Bridget Williams

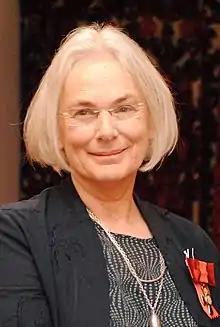
Williams in 2012

Bridget Rosamund Williams (born 1948) is a New Zealand publisher and founder of two independent publishing companies: Port Nicholson Press and Bridget Williams Books.